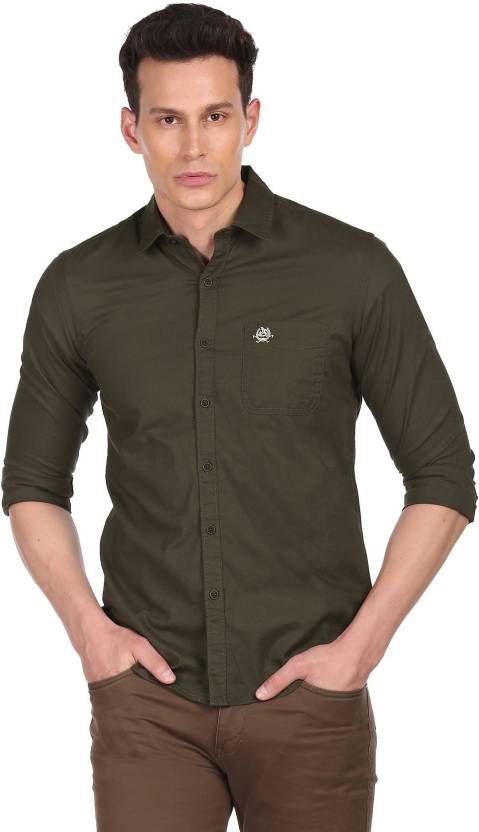
Product: Men Regular Fit Solid Button Down Collar Casual Shirt
Price: ₹839
Colors: Green
Pattern: Solid
Description: MENS  SHIRT, M